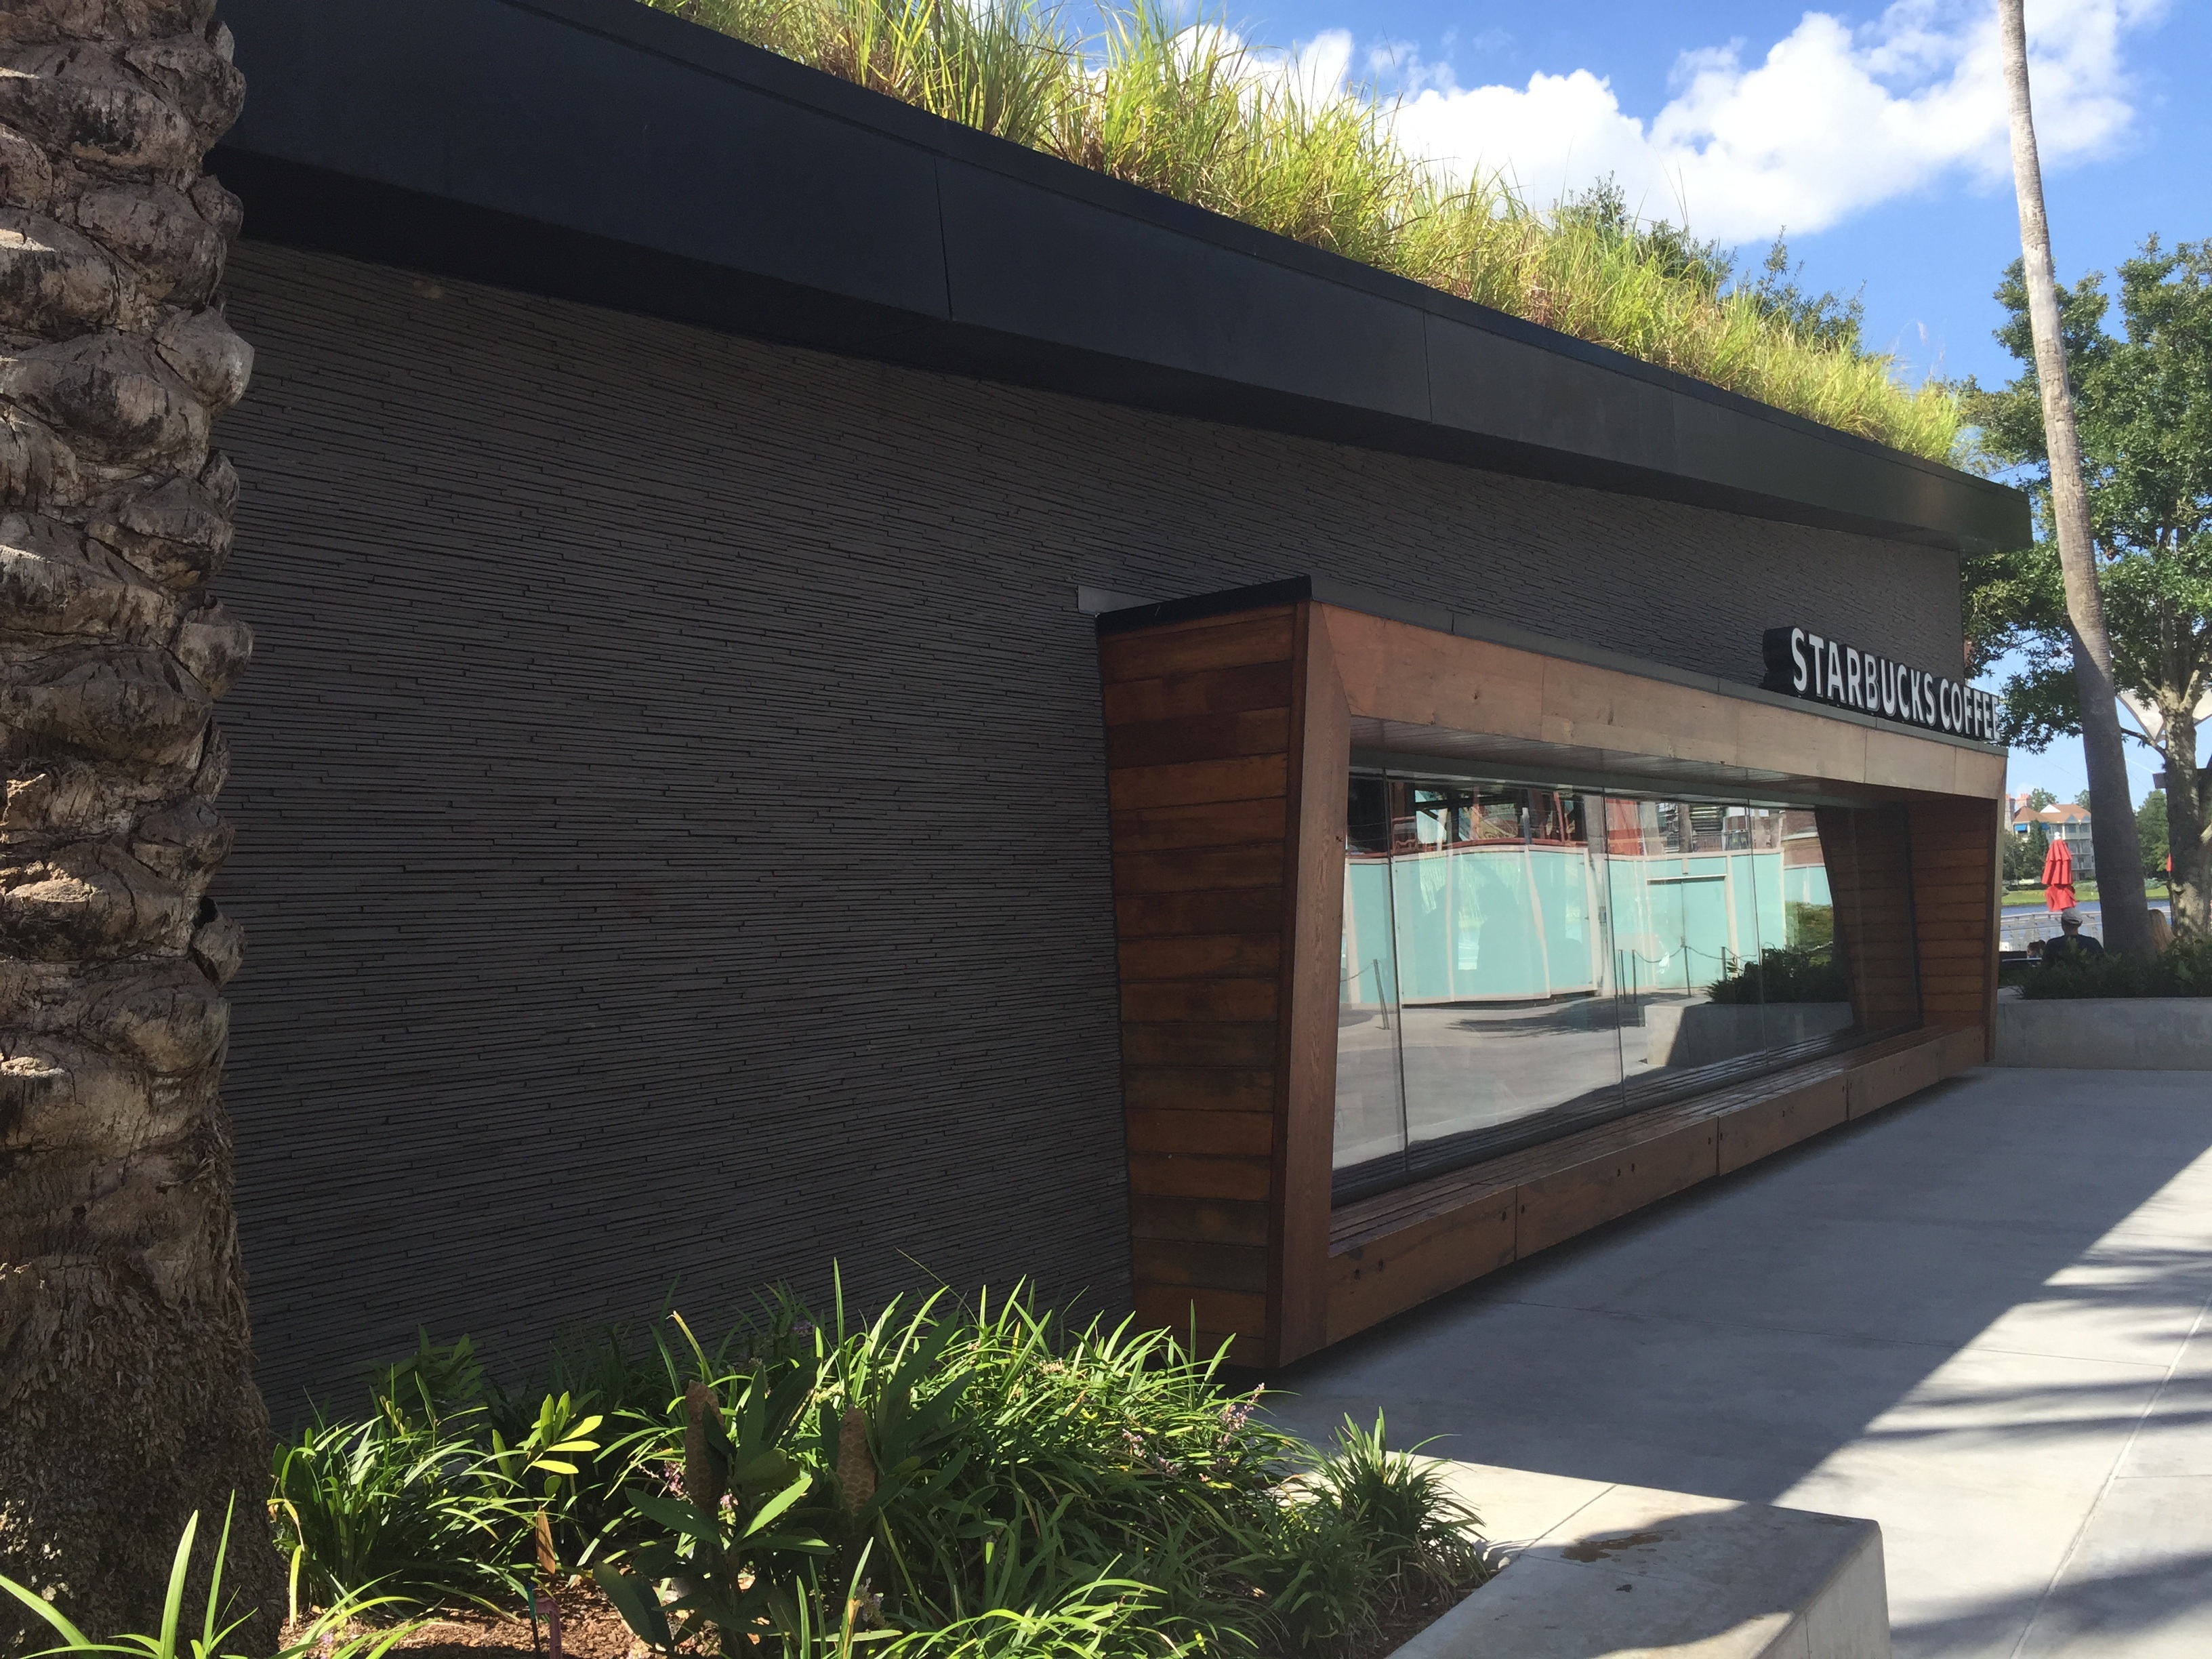
house, home, shed, cottage, facade, property, estate, real estate